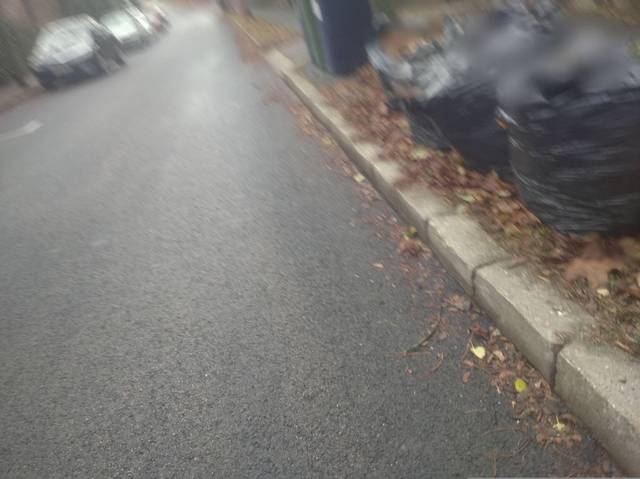
Region: Hungary
Coordinates: 47.522, 19.031